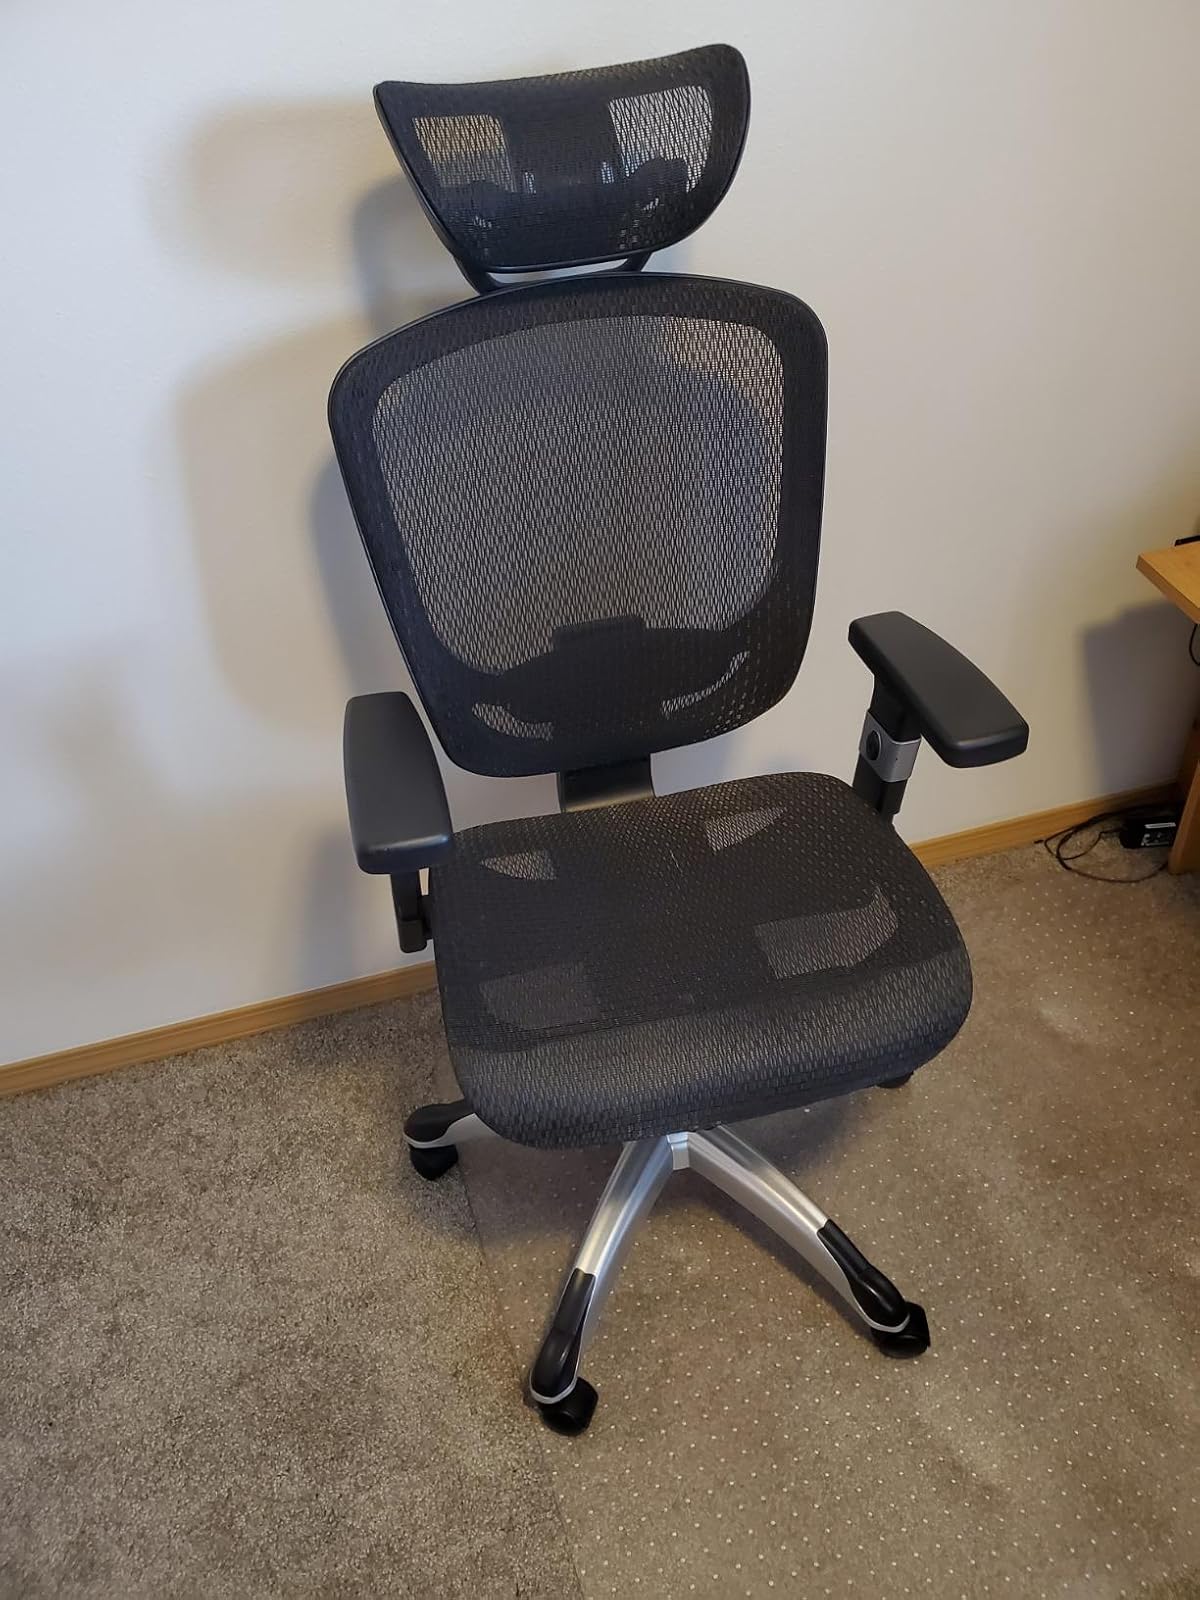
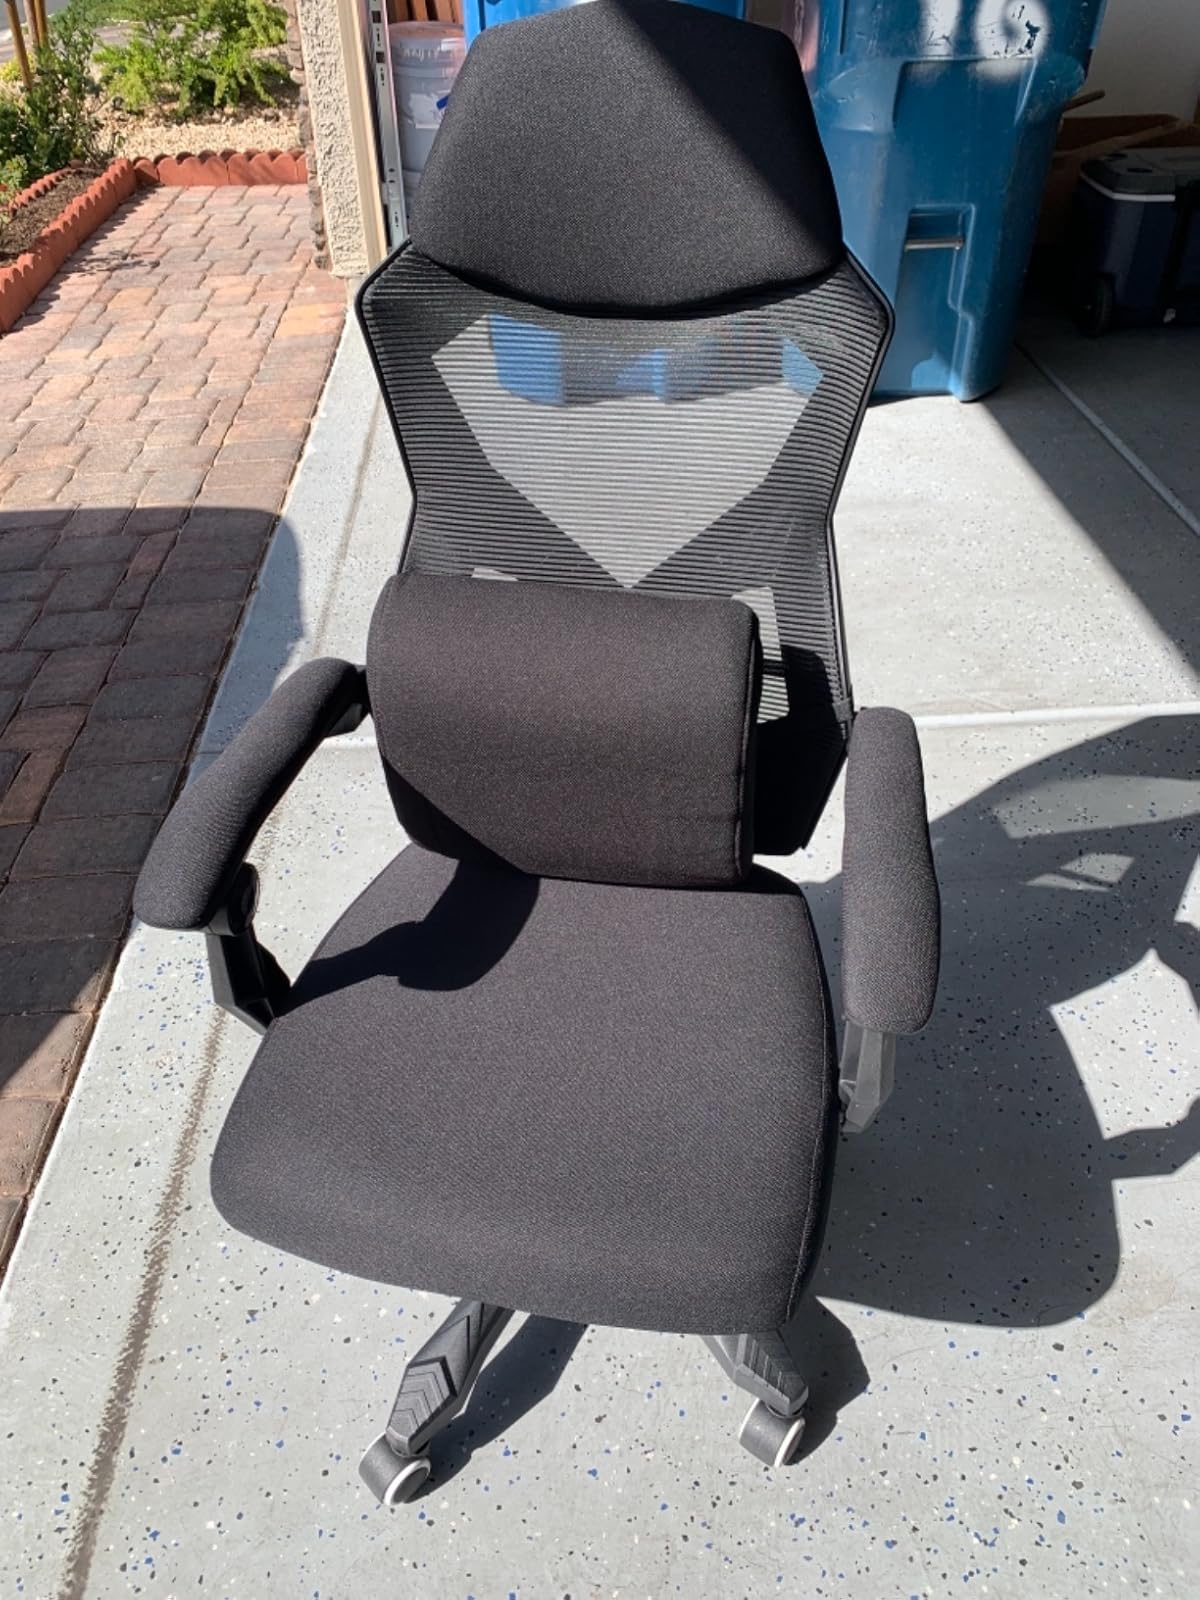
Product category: items_chair
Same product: no